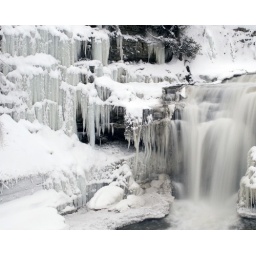
Shooting flowing water in strong light gave me a chance to play with my shiny new ND filter....